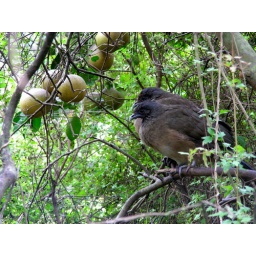
Plain Chachalacas in orange tree